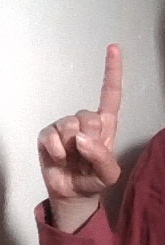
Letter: bb